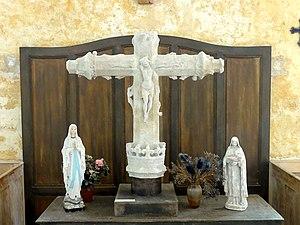
Mobilier de l'église (voir titre).
L'église Saint-Martin est une église catholique paroissiale située à Omerville, en France. Elle se singularise par son plan allongé, à vaisseau unique, avec des travées de quatre époques différentes qui se succèdent en enfilade, et un clocher central roman. Avec les murs de la deuxième et de la troisième travée de la nef, il représente la partie la plus ancienne de l'église, et devrait remonter au moins au dernier quart du XIᵉ siècle, ou sinon au tout début du XIIᵉ siècle. Malheureusement, l'élégante flèche de pierre ajoutée au milieu du XIIᵉ siècle a été démolie vers 1905, et remplacée par un simple toit. À l'intérieur, le caractère roman s'est bien conservé dans la base du clocher voûtée en berceau. Un chœur de deux travées, dont le style du voûtement reflète les dernières années de la première période gothique, est substitué à l'abside primitive vers 1220-1230. Lors de l'agrandissement du chœur par l'adjonction d'une abside à pans coupés au dernier quart du XIIIᵉ siècle ou au début du XIVᵉ siècle, la seconde travée est partiellement démolie pour des raisons inconnues.